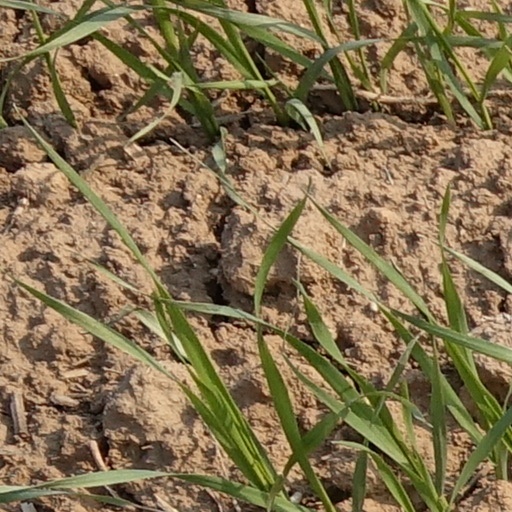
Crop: wheat